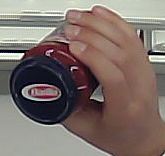
Product: barilla_pomodoro